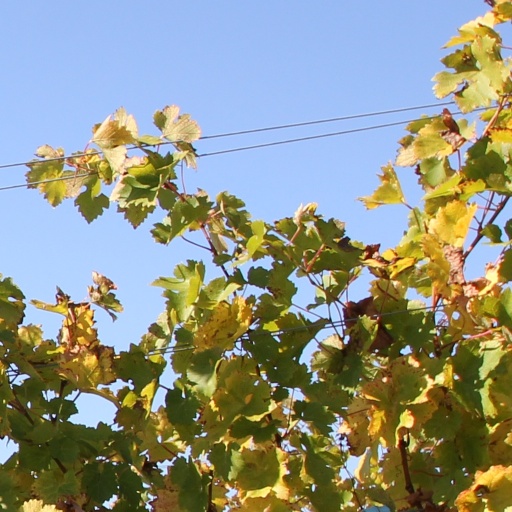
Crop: grape